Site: brandenburg
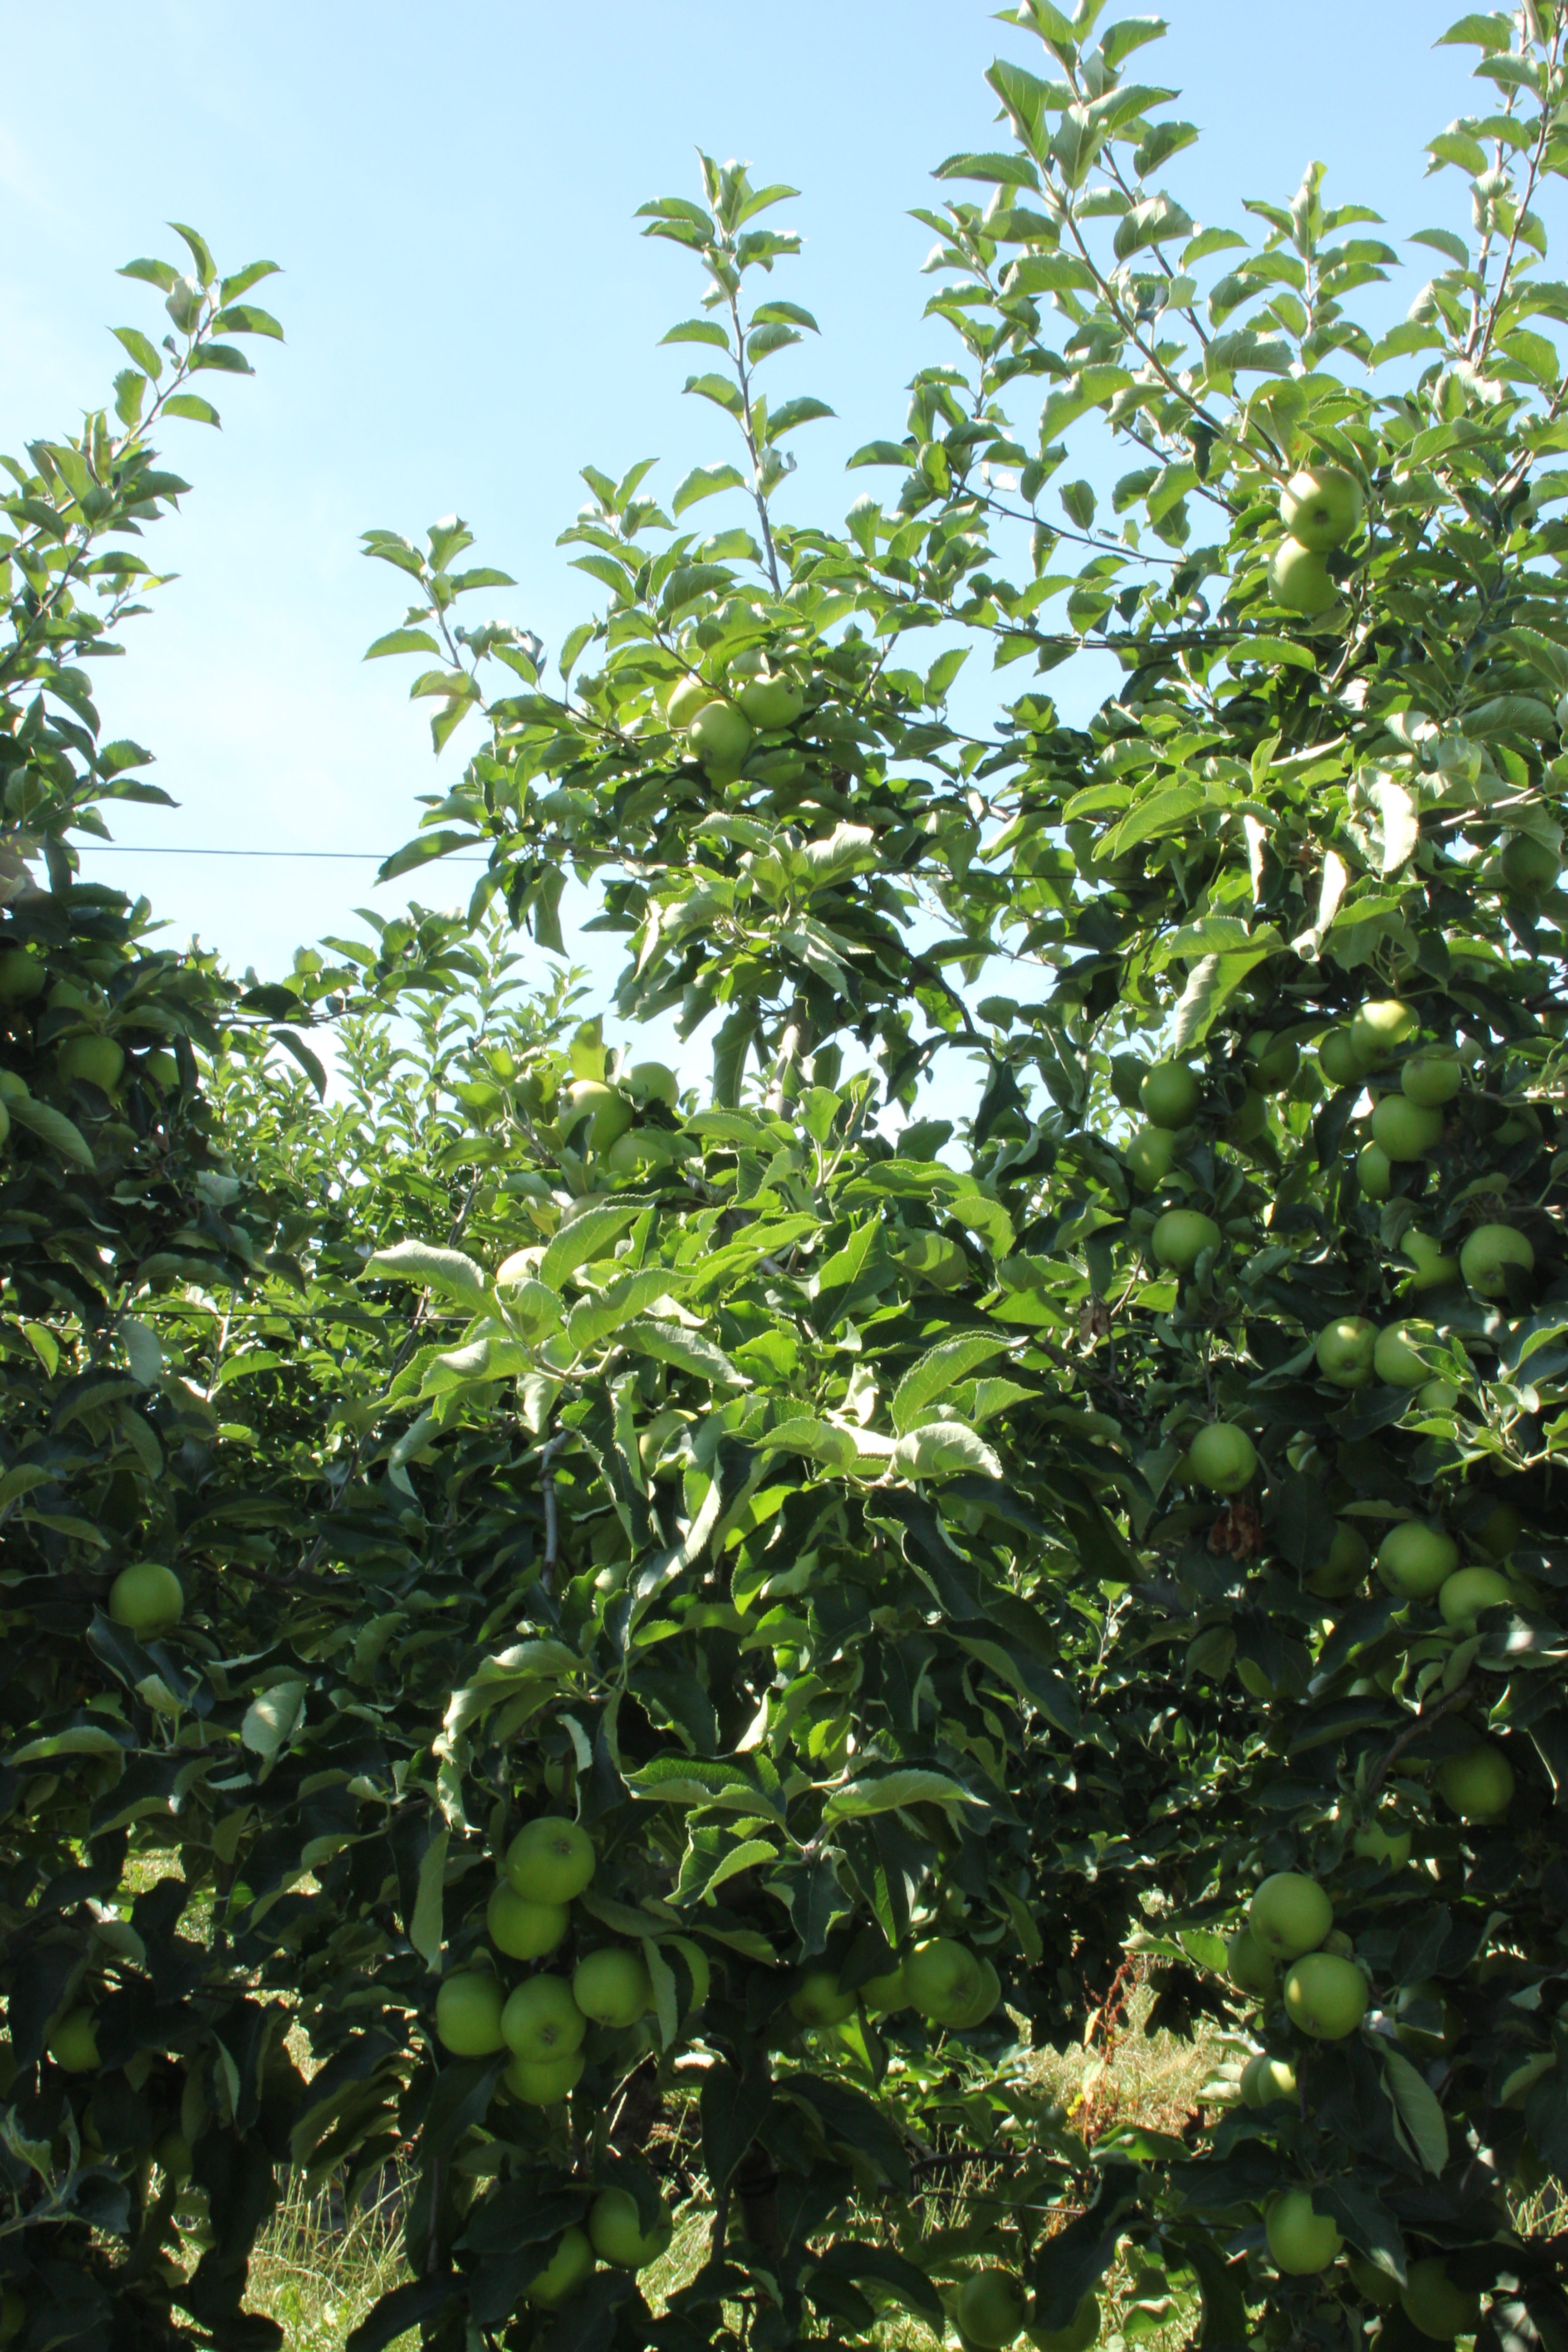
Growth stage (BBCH 77): Development of fruit